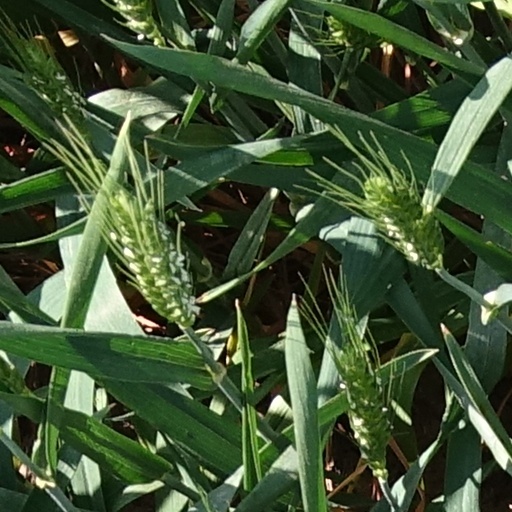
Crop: wheat